International Public Television Screening Conference

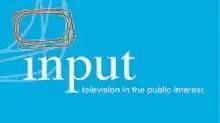
INPUT Official Logo

International Public Television Screening Conference (INPUT) is an international public television organization.